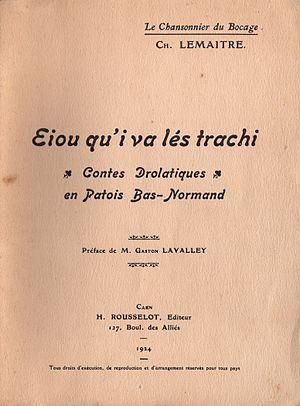
Charles Lemaître, né en 1854 à Saint-Georges-d'Aunay et mort le 22 mai 1928 à Caen, est un poète de langue normande, surnommé « le Chansonnier du Bocage ».